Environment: real
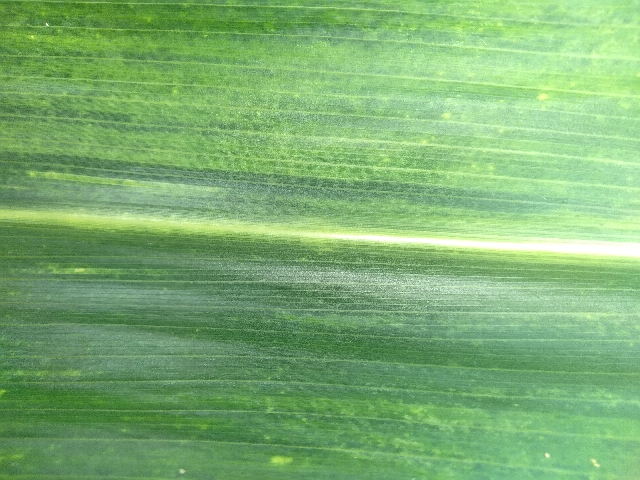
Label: lethal_necrosis